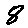
Label: 8